Joe McMullen

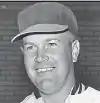

Joe H. McMullen (May 9, 1924 – September 9, 1983) was an American college football player, coach, and athletics administrator. He serve as the head football coach at Stetson University from 1950 to 1951, Washington & Jefferson College from 1952 to 1953, the University of Akron from 1954 to 1960, and San Jose State University from 1969 to 1970, compiling a career head coaching record of 58–46–5.